Military of ancient Rome

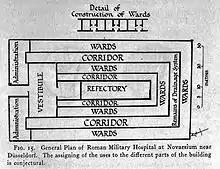
General set up of ancient Roman military hospital.

Although early in its history, troops were expected to provide much of their equipment, eventually, the Roman military became almost entirely funded by the state. Since soldiers of the early republican armies were also unpaid citizens, the financial burden of the army on the state was minimal. However, since the Roman state did not provide services such as housing, health, education, social security, and public transport that are part and parcel of modern states, the military always represented by far the greatest expenditure of the state.